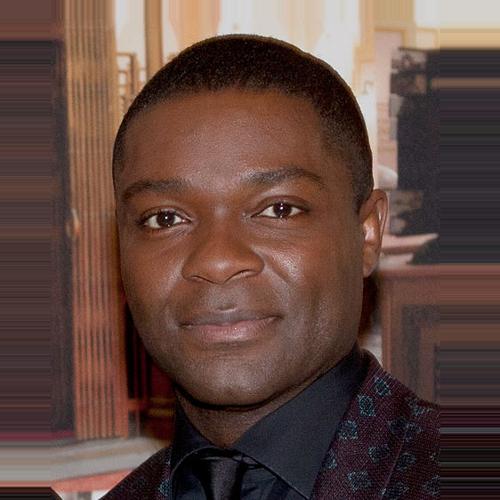
Age: 38